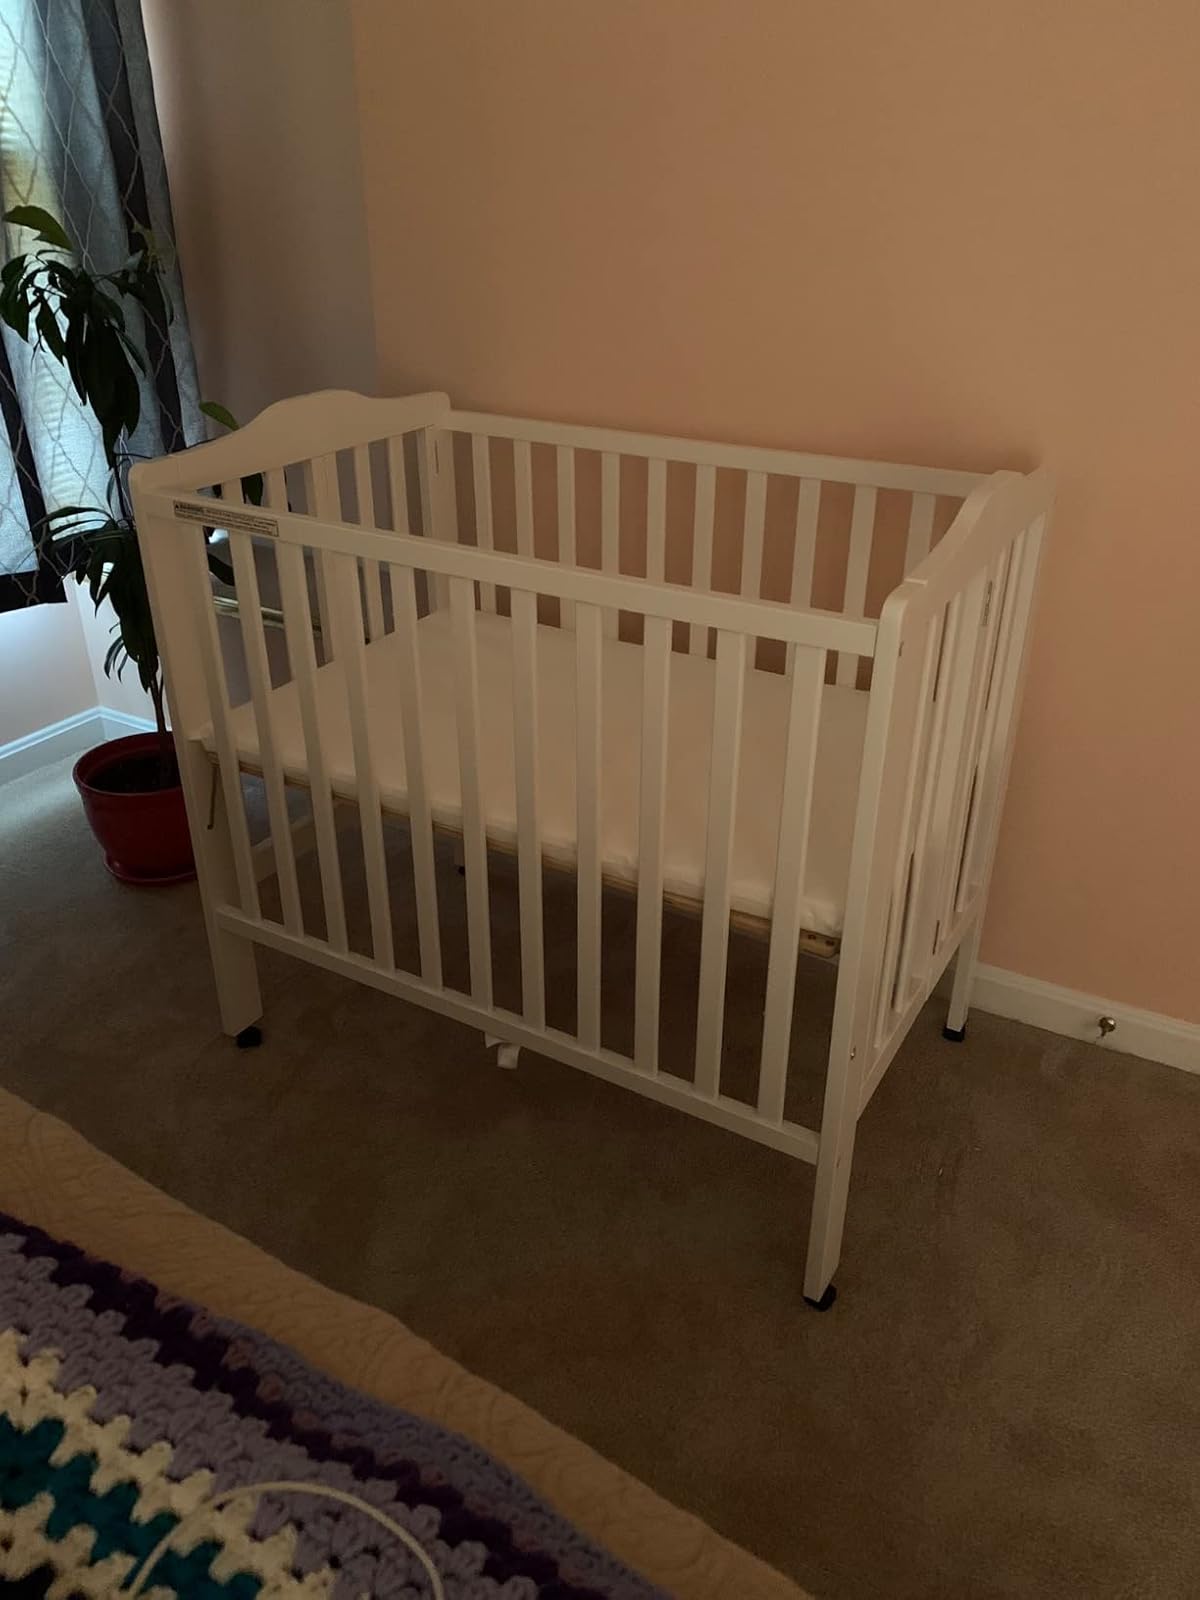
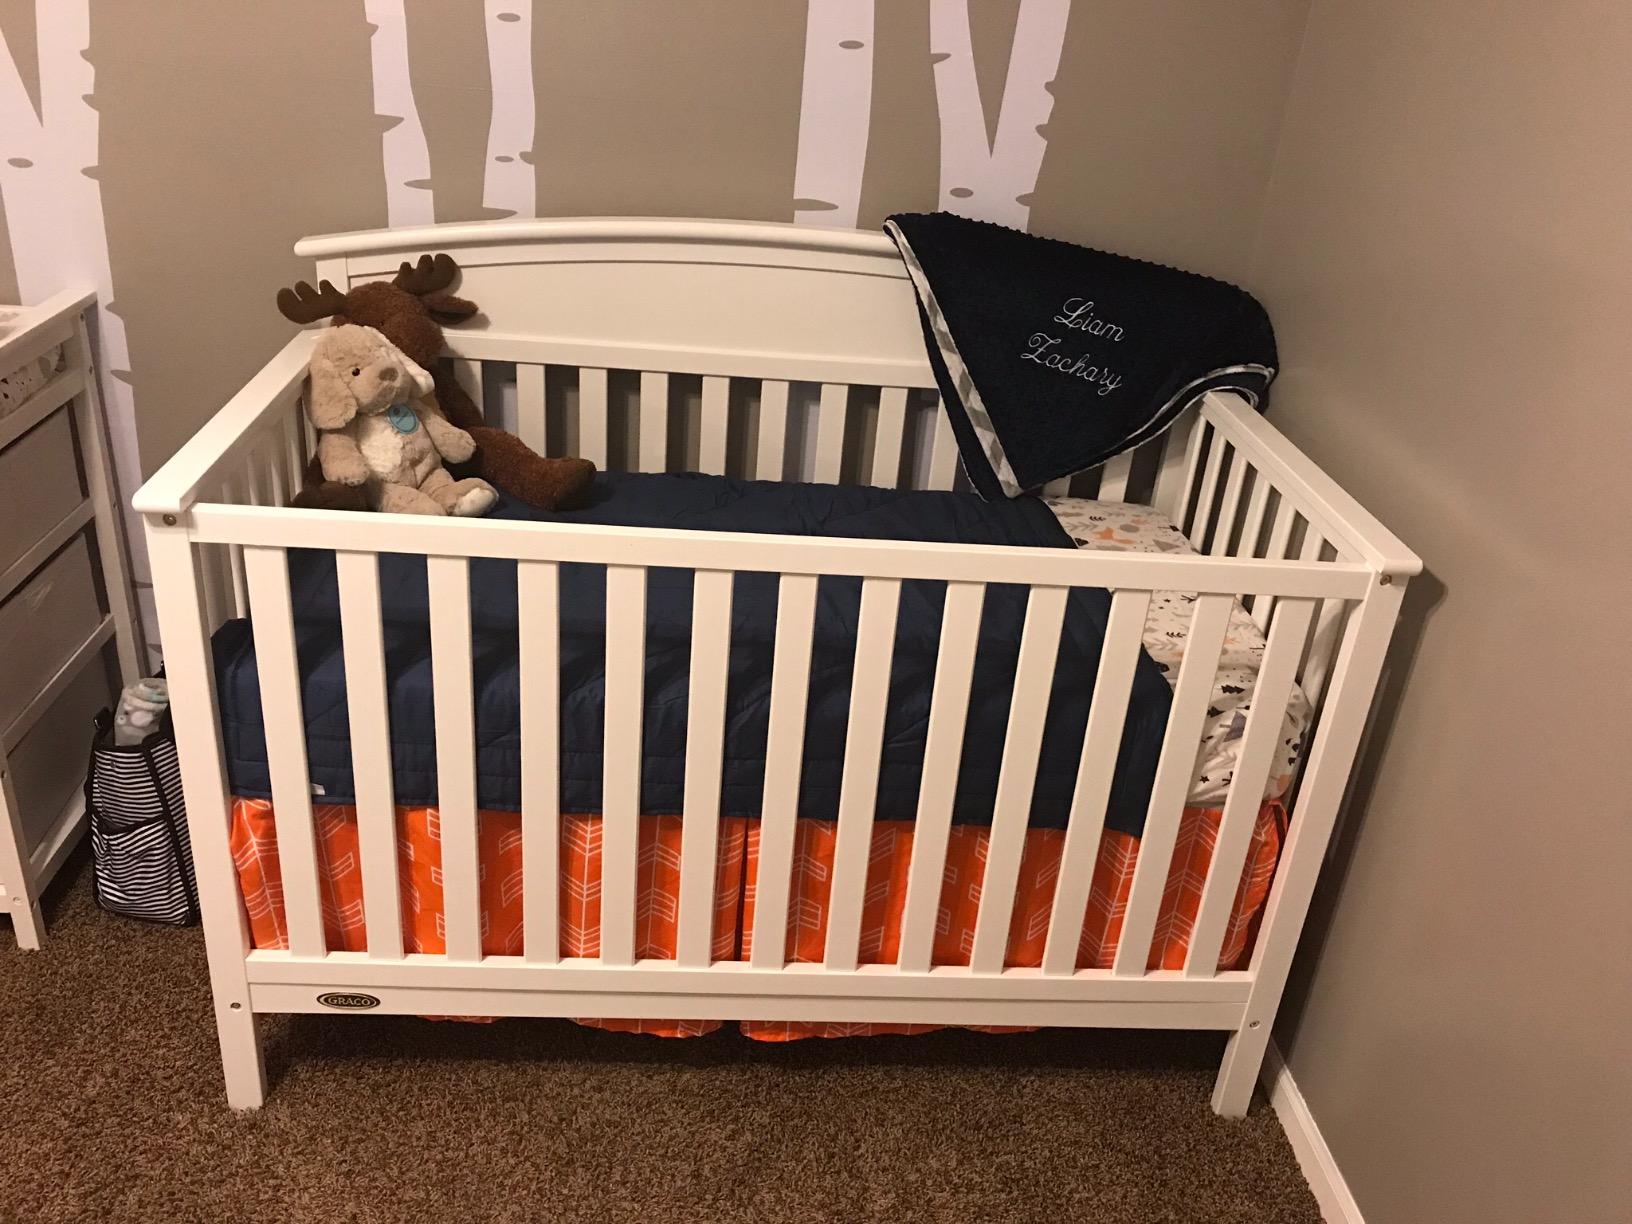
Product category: products_crib
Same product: no